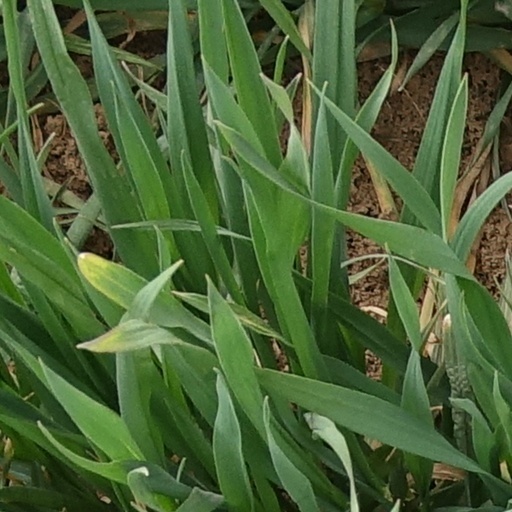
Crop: wheat